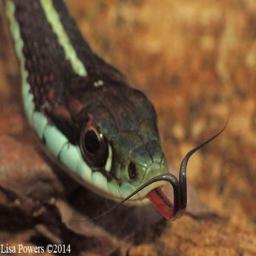
Animal: snakes